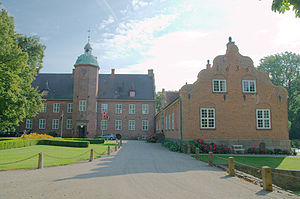
Ulriksholm
Ulriksholm Slot 2012: Slotsgården
UlriksholmSlot 2012 This is a photo of a listed building in Denmark, number 440-5742-1 in the Heritage Agency of Denmark database for Listed Buildings.
Ulriksholm er oprettet i 1525 af Mikkel Pedersen Akeleye og kaldtes tidligere Skinnerup.